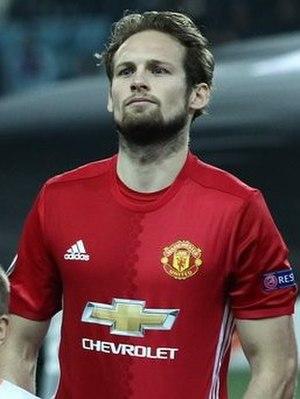
Daley Blind, né le 9 mars 1990 à Amsterdam, est un footballeur international néerlandais, évoluant au poste de défenseur ou milieu de terrain à l'Ajax Amsterdam. Fils de l'ancien international néerlandais Danny Blind, défenseur central emblématique de l'Ajax Amsterdam, il fait partie du club des Cent.